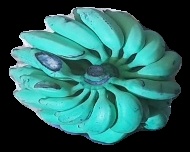
Variety: elakki-bale
Grade: grade3